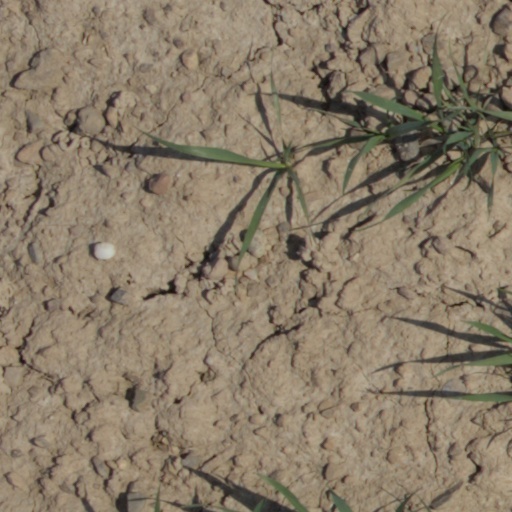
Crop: wheat